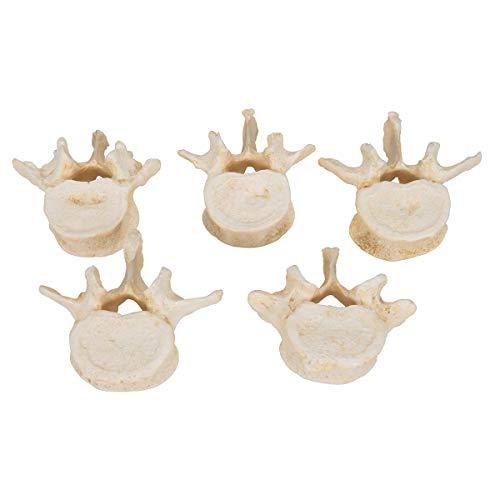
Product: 3B Scientific A792 5 Piece Lumbar Vertebrae Set, 11.8" x 8.3" x 2.4"
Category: Home & Kitchen | Home Décor | Home Décor Accents | Sculptures | Statues
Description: The lumbar vertebrae are supplied on a base for easy display and study of the anatomy.
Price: $139.65
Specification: Item Weight:         2.5 pounds    |Shipping Weight: 2.5 pounds (View shipping rates and policies)|Domestic Shipping: Currently, item can be shipped only within the U.S. and to APO/FPO addresses. For APO/FPO shipments, please check with the manufacturer regarding warranty and support issues.|International Shipping: This item can be shipped to select countries outside of the U.S.  Learn More|ASIN: B001DYMBLI|Item model number: A792|    #13405    in Science Kits & Toys    |    #3319    in Medical Examination Supplies & Consumables    |    #15283    in Statues